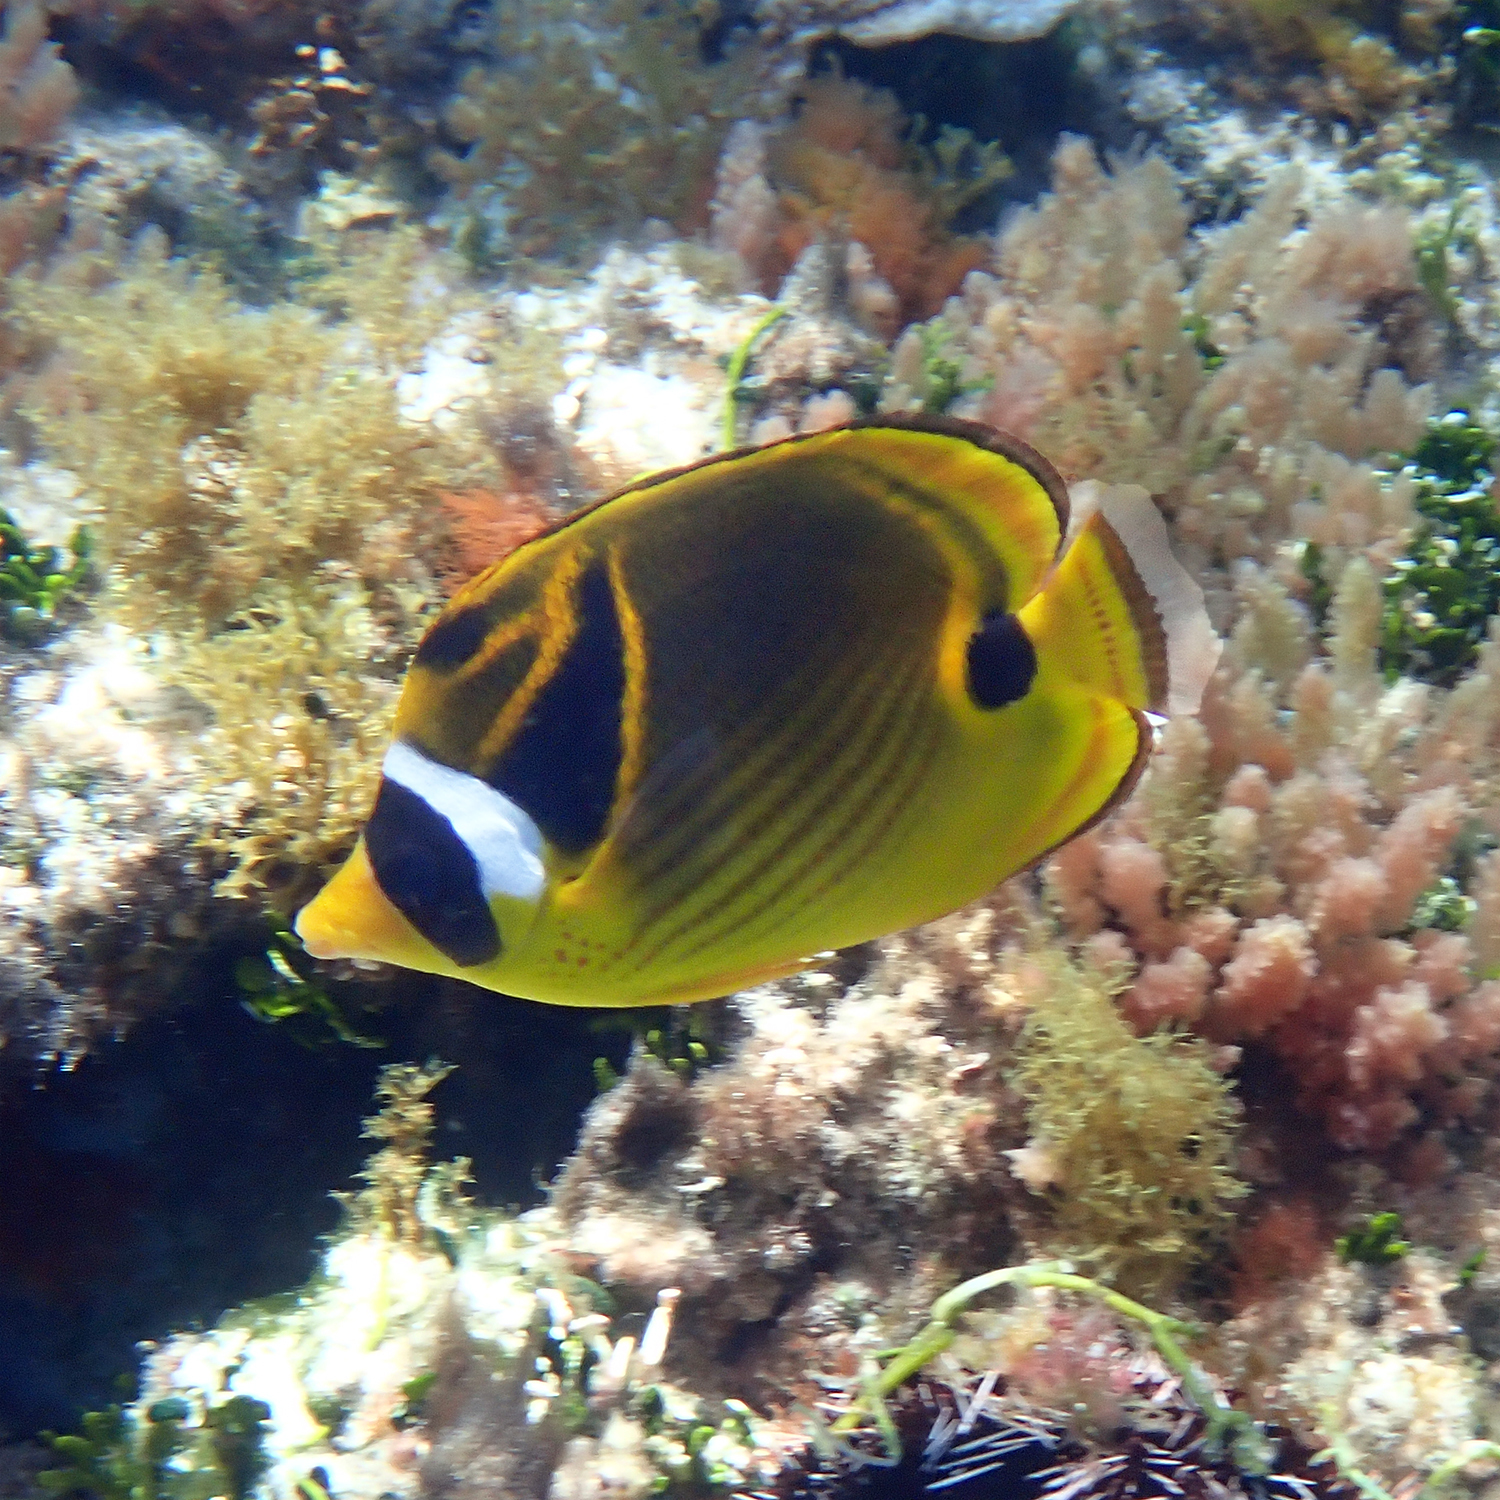
Chaetodon lunula (Raccoon Butterflyfish)